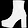
Label: Ankle boot